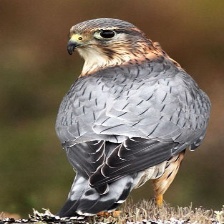
Species: MERLIN
Scientific name: FALCO COLUMBARIUS